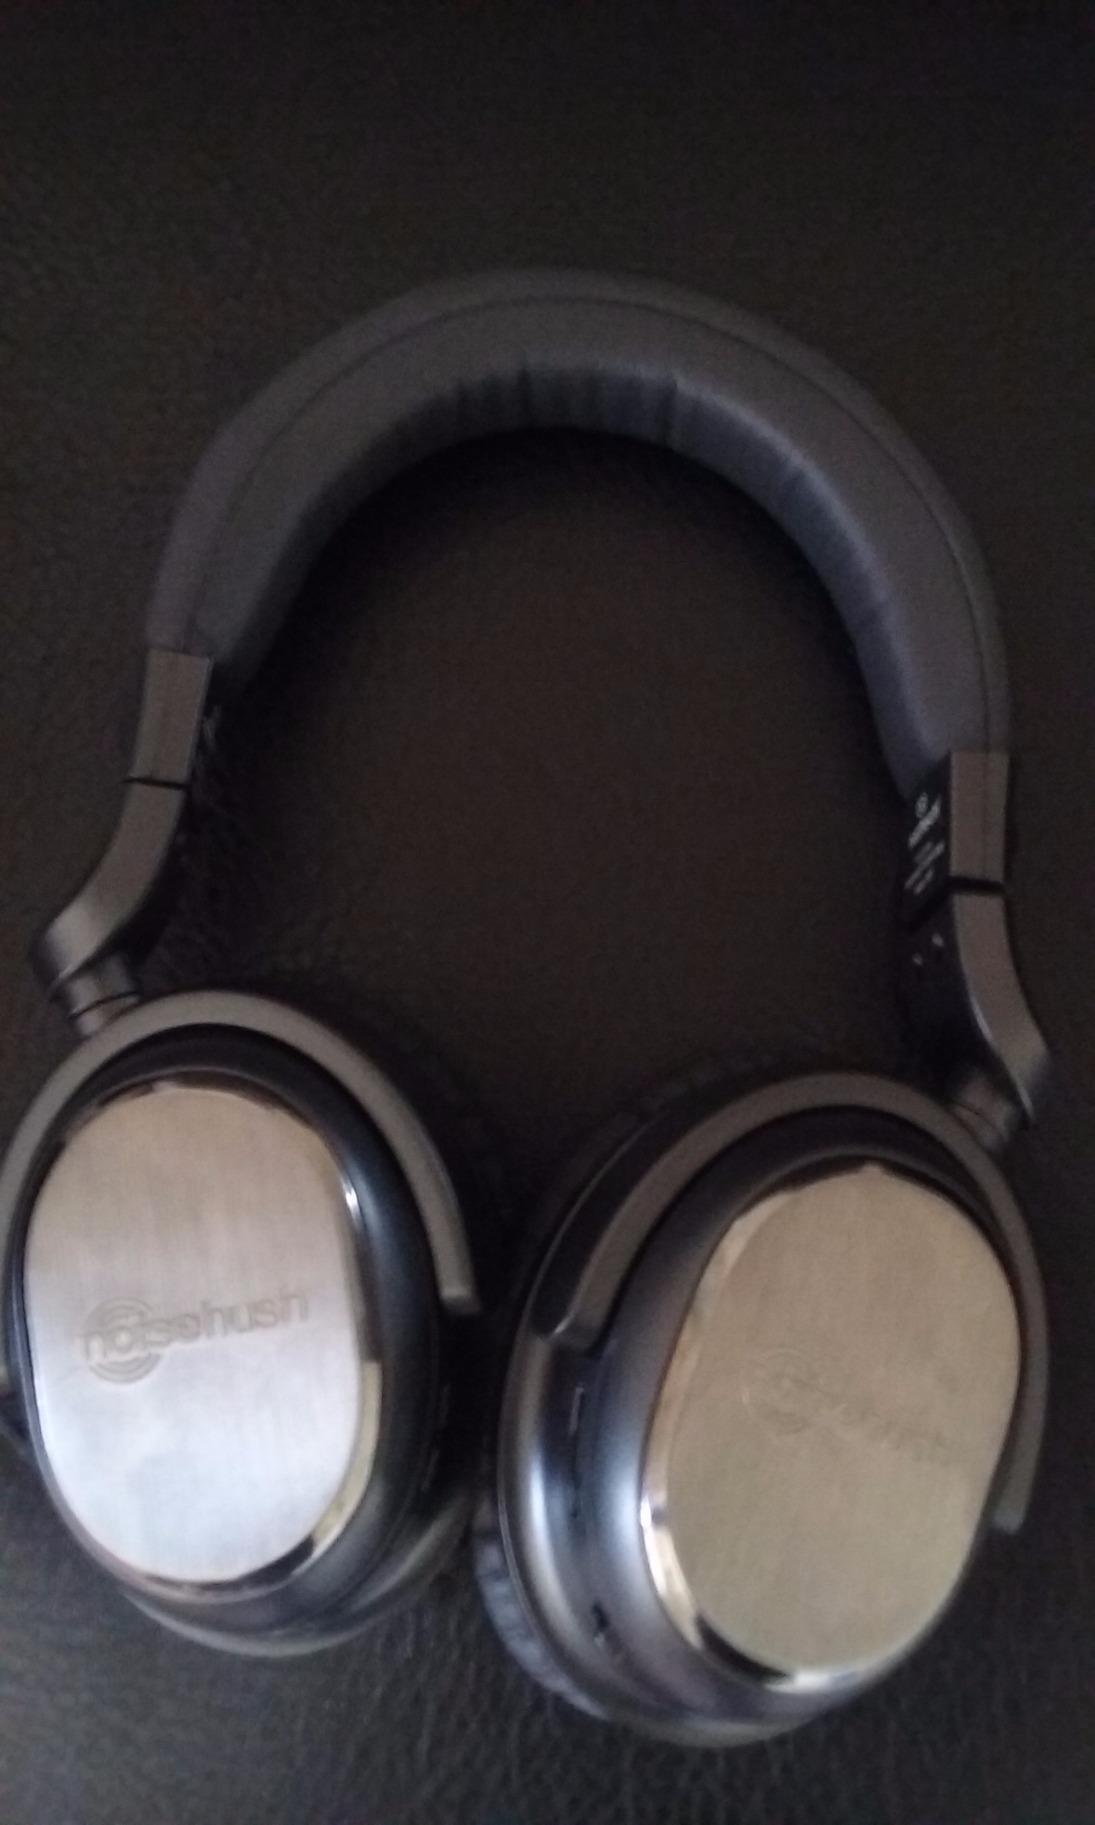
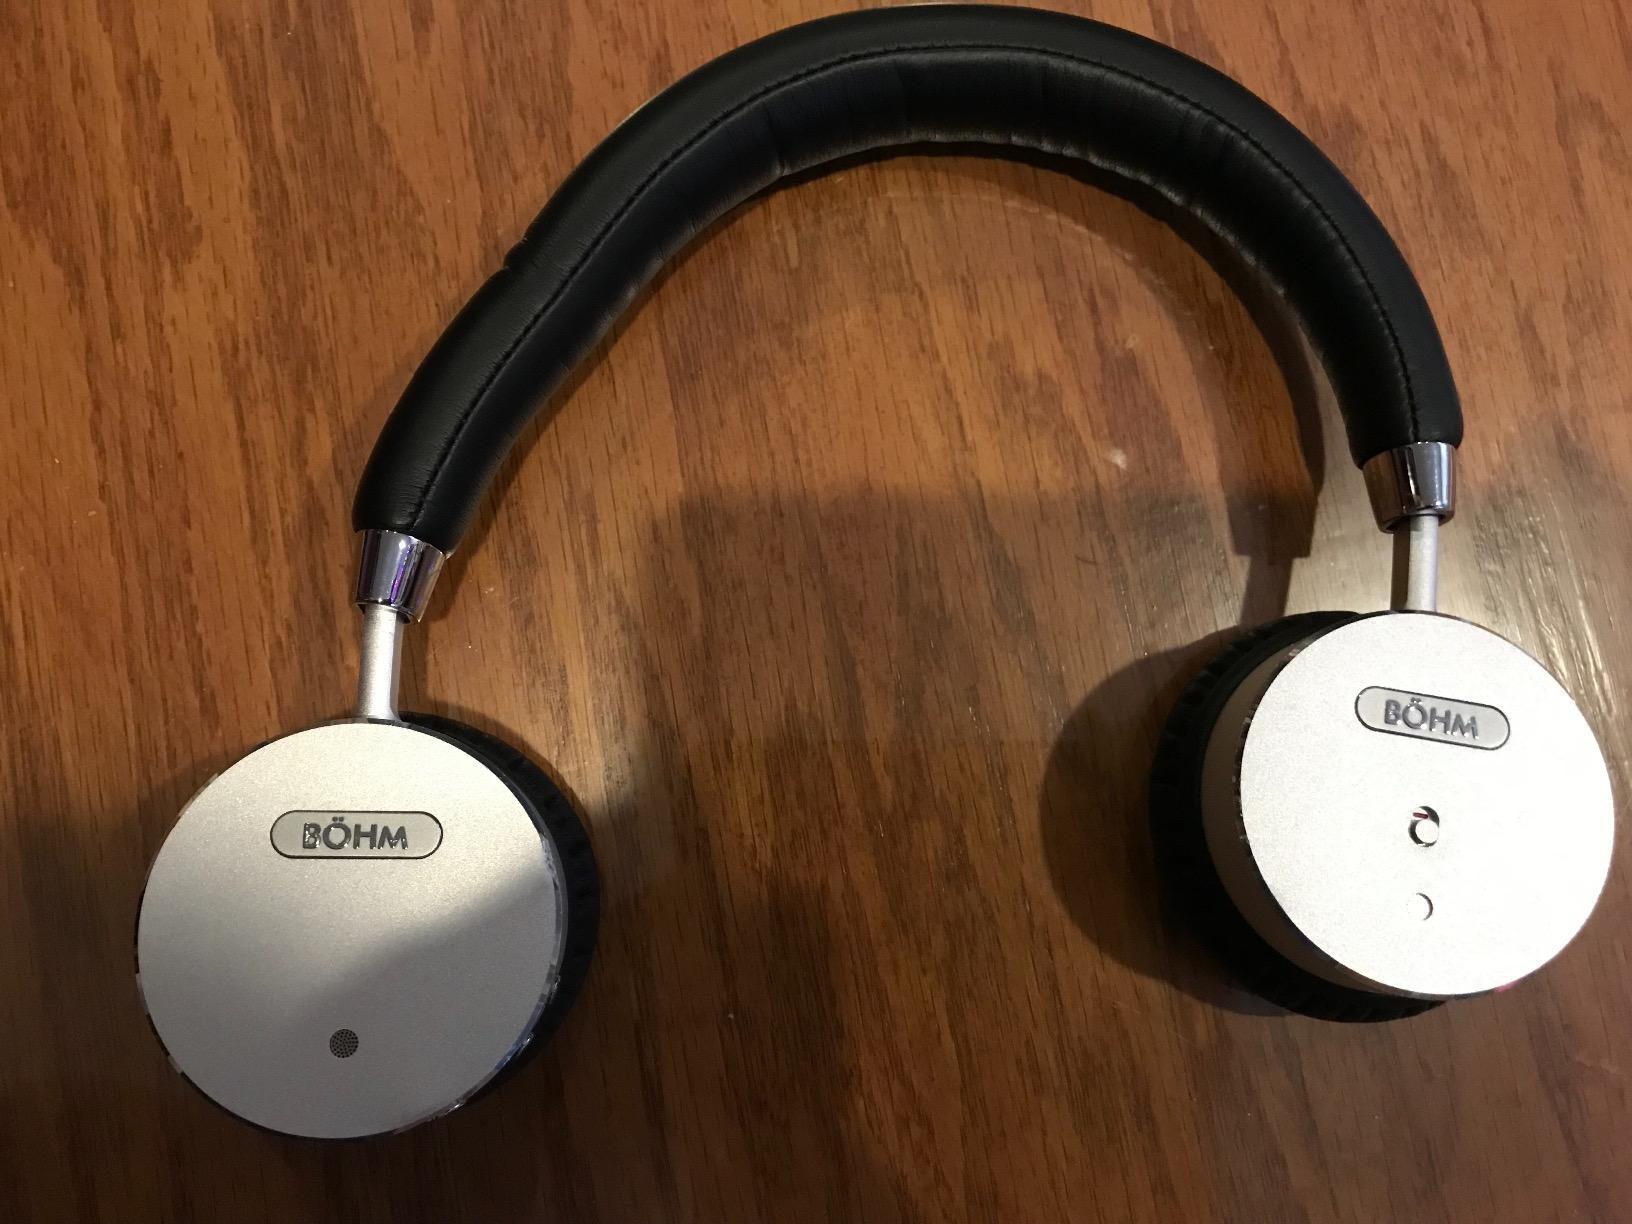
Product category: headphones
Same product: no